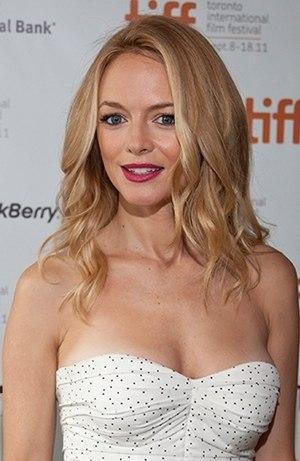
Very Bad Trip ou Lendemain de veille au Québec et au Nouveau-Brunswick est une série de films américains réalisés par Todd Phillips, qui a débuté en 2009 et se termina en 2013.
Heather Graham [ˈhɛðɚ ˈɡɹeɪəm] est une ex-mannequin, actrice et productrice américaine, née le 29 janvier 1970 à Milwaukee.
Le Festival international du film de Shanghai est un des plus importants festival de cinéma de l'Asie de l'Est.